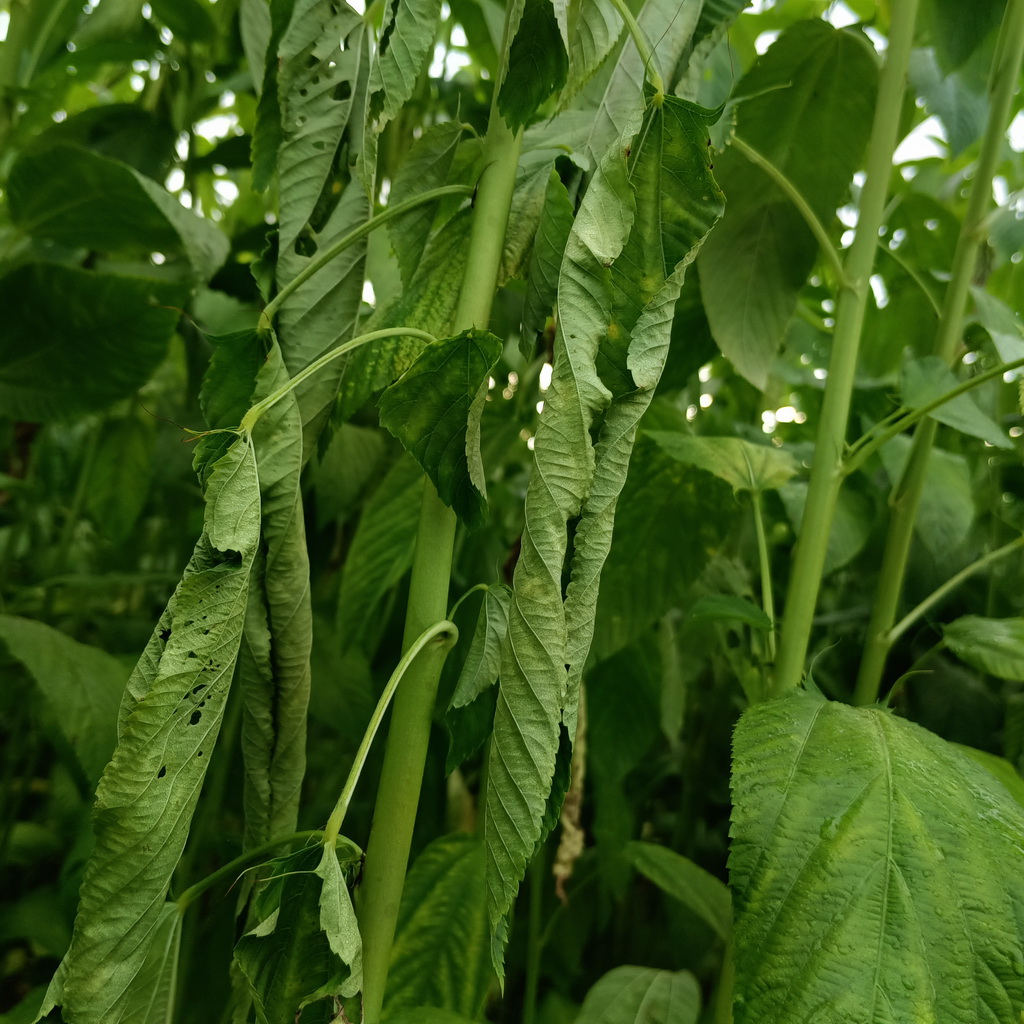
Label: Dieback